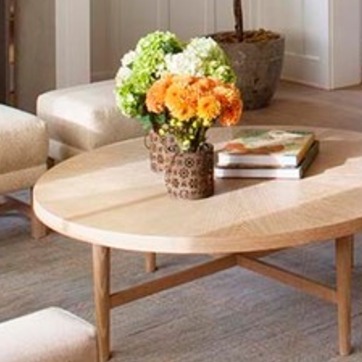
Material: ceramic